National Dong Hwa University

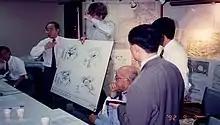
Charles Moore, Dean of Yale School of Architecture, presented his design idea at the final round of International Campus Design Competition of NDHU.

Prior to the merge with Hua-Shih, NDHU was the first university in Taiwan to offer degrees in Natural Resources Management (NRM), Environmental Policy (ENP), Tourism and Recreation Management (TRM), Kinesiology (KIN), Biotechnology (BOT), Ethnic Relations and Cultures (ERC), Indigenous Arts (INA), Indigenous Social Work (ISW), Ethnodevelopment (ENDEV), Creative Writing (CRW), Global Logistics Management (GLM).